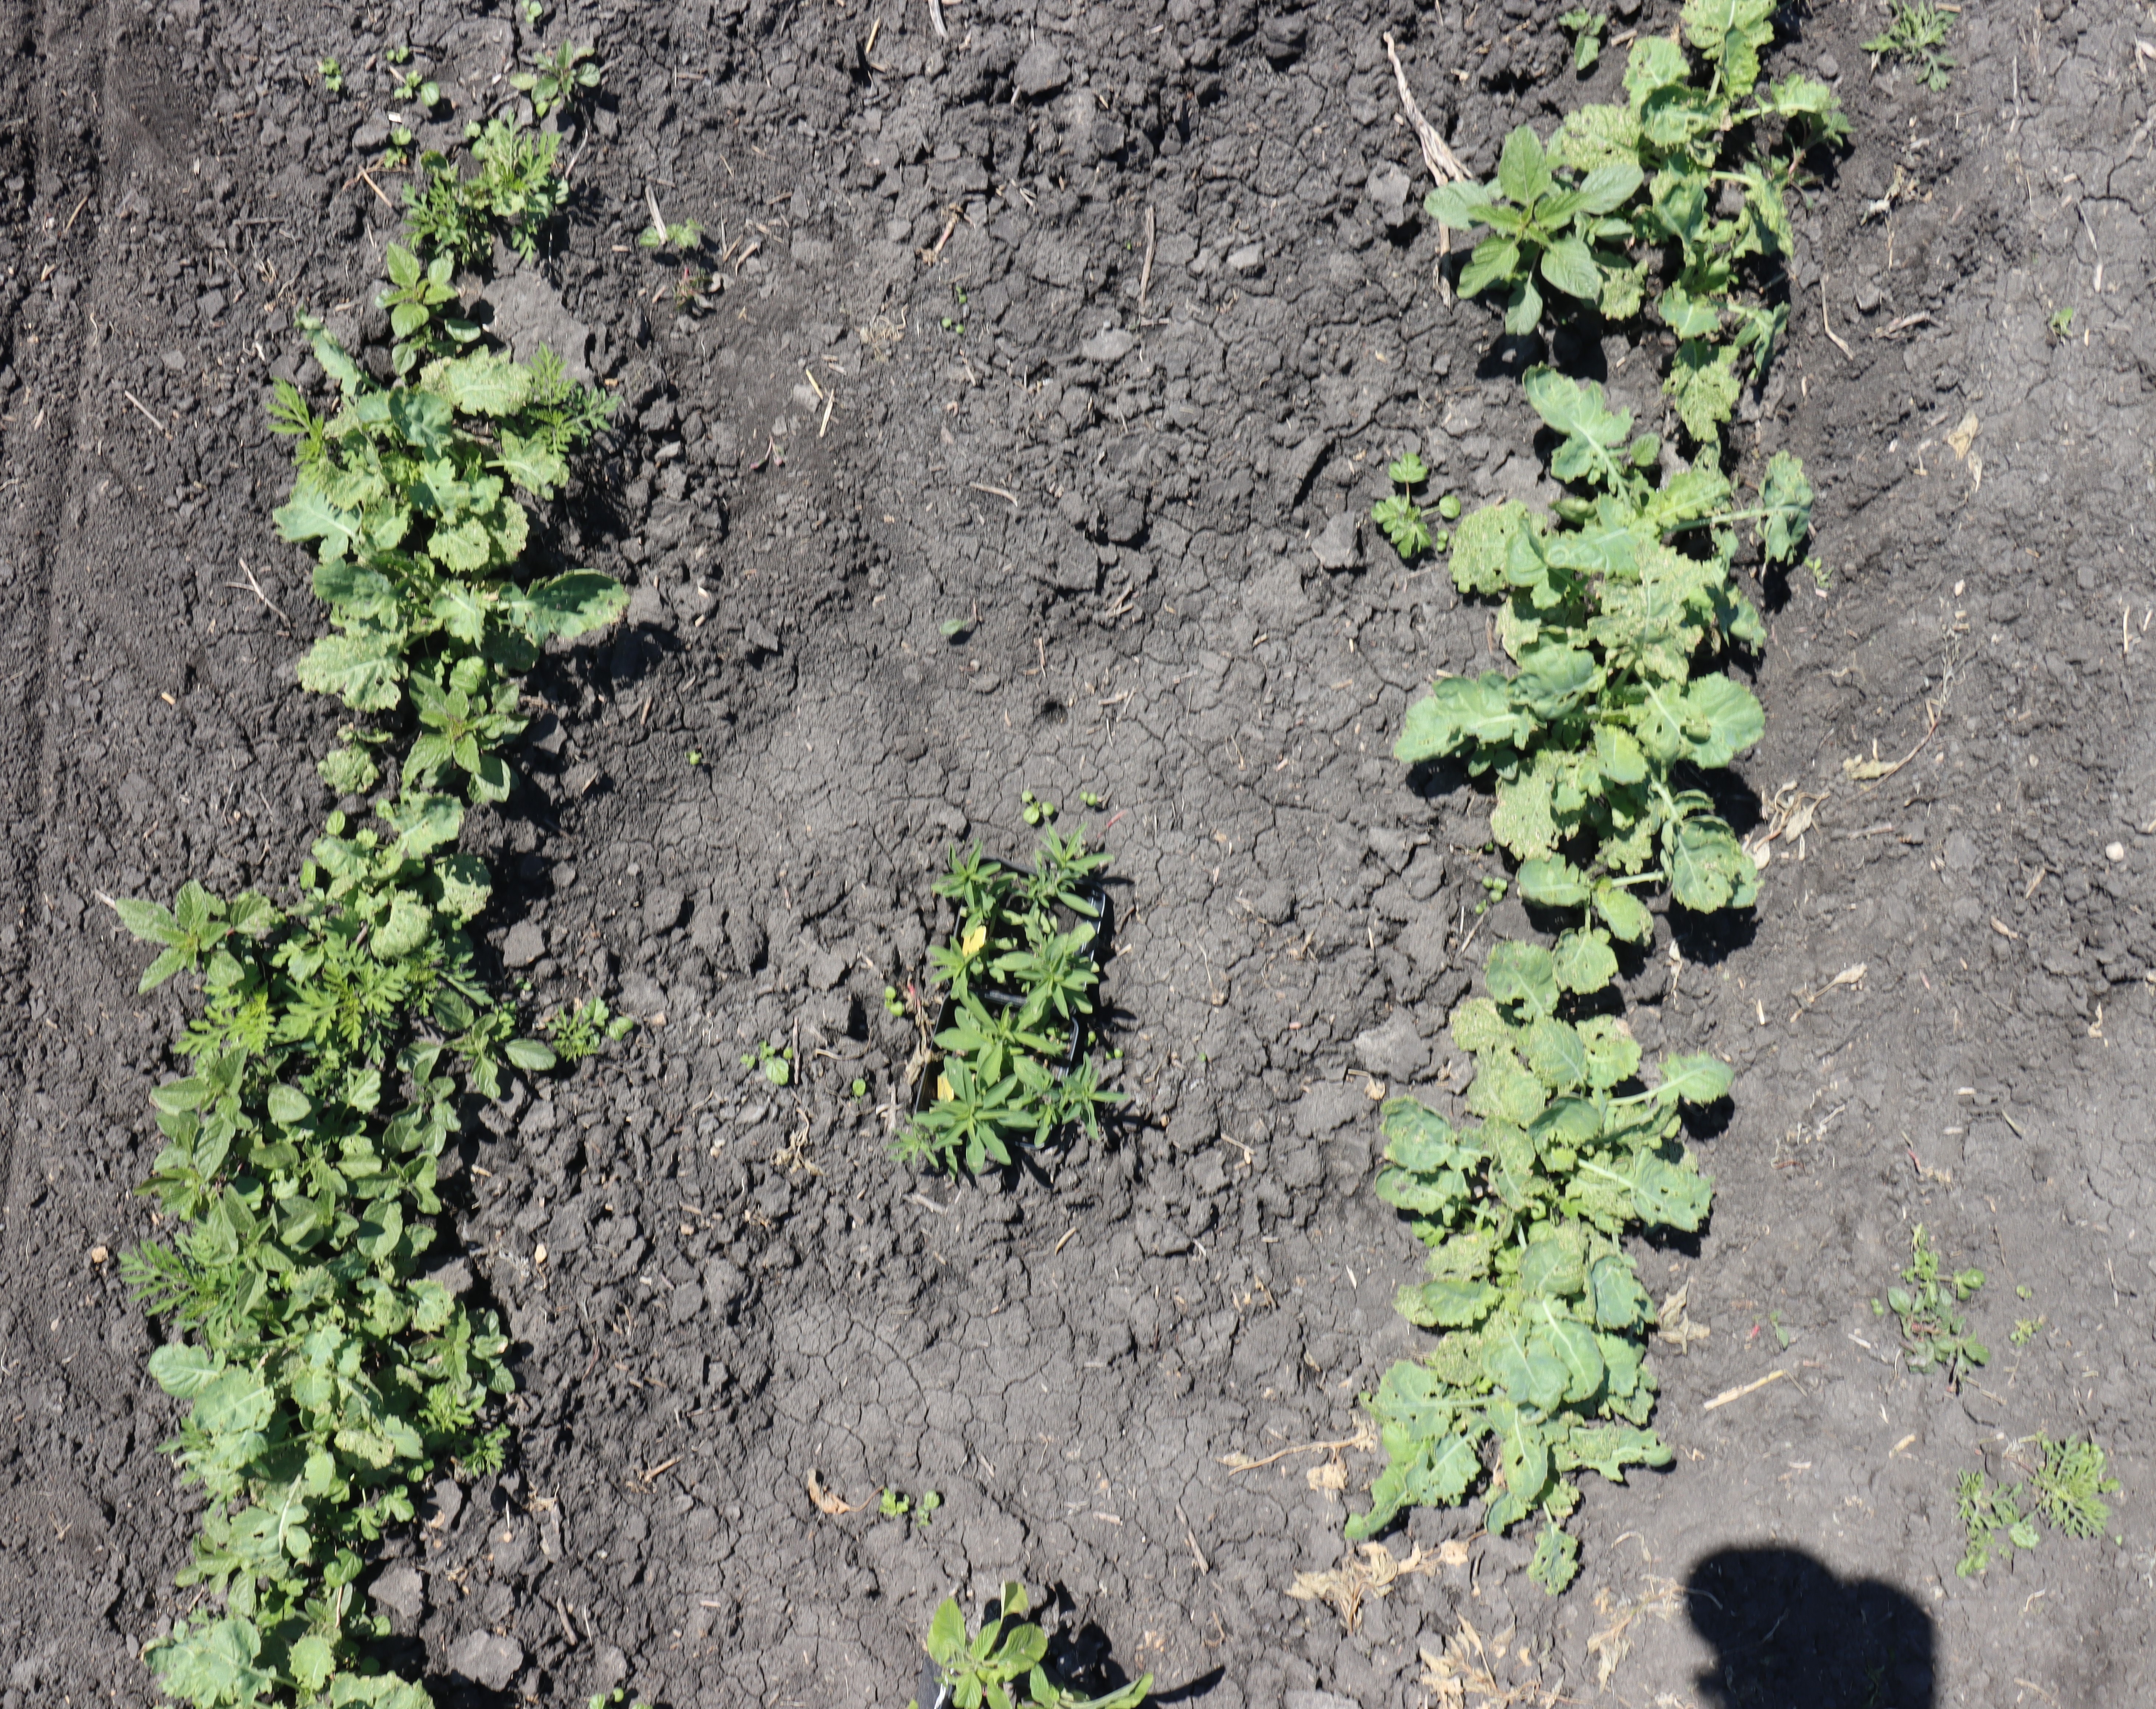
Crop: Canola
Objects: Redroot Pigweed, Kochia, Kochia, Canola, Canola, Canola, Canola, Canola, Redroot Pigweed, Ragweed, Ragweed, Ragweed, Canola, Canola, Canola, Ragweed, Ragweed, Ragweed, Canola, Ragweed, Redroot Pigweed, Redroot Pigweed, Canola